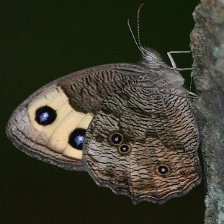
Species: COMMON WOOD-NYMPH
Butterfly family (ImageNet category): ringlet